Vampeta

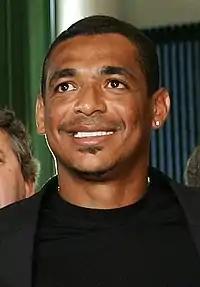
Vampeta in 2005

Marcos André Batista dos Santos, best known as Vampeta (born 13 March 1974) is a Brazilian football pundit and retired footballer. A former midfielder, he represented Brazil national team from 1998 until 2002, winning the 1999 Copa América and the 2002 FIFA World Cup.